Brandon League

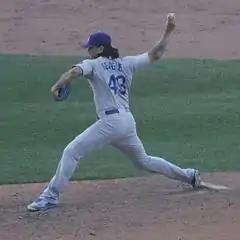
League pitching for the Dodgers in 2014

On July 30, 2012, League was traded to the Los Angeles Dodgers for minor leaguers Leon Landry and Logan Bawcom. He became the Dodgers closer in September after Kenley Jansen was sidelined with an irregular heartbeat. In 28 games with the Dodgers, he was 2–1 with a 2.30 ERA and six saves. On October 30, the Dodgers re-signed League to a three-year, $22.5 million deal with a vesting option worth $7.5 million for 2016. On June 11, League was demoted from the closer role after blowing his fourth save in 17 chances, and he was replaced by Jansen. He was used primarily in low pressure situations the rest of the season. Overall, in 2013, he was 6-4 with a 5.30 ERA in 58 appearances, with 14 early season saves. In 2014, the Dodgers used League primarily in middle relief. He finished the season with a 2–3 record and a 2.57 ERA in 63 games.